Shane Boris

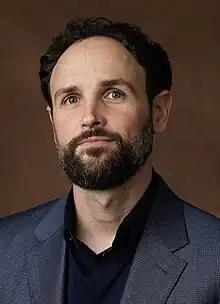
Boris in 2023

Shane Boris, (born 1981, Denver, Colorado) is an American film producer and writer. He is the founder of Cottage M, an independent production house. Boris was nominated for Best Documentary Feature for The Edge of Democracy at the 92nd Academy Awards in 2020. In 2022, Boris produced two acclaimed documentaries, Fire of Love and Navalny, which both secured Oscar nominations, and made him the first producer since Walt Disney to be nominated for two Academy Awards for Best Documentary Feature in the same year.